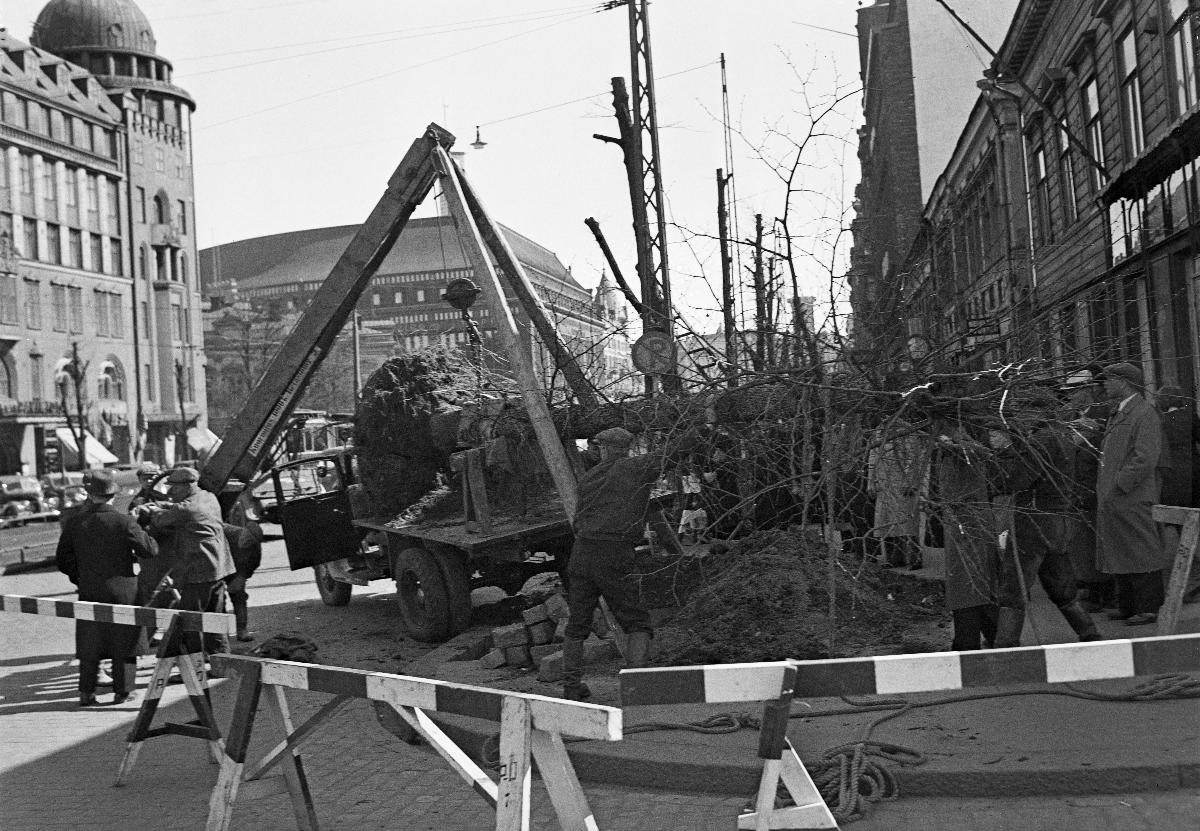
Puita vaihdetaan Heikinkadulla
Trädutbyte på Henriksgatan; Trees are changed on Henrikinkatu
sisällön kuvaus: Puita vaihdetaan Heikinkadulla Helsingissä 4.5.1938. content description: Trees are changed on Henrikinkatu in Helsinki 4.5.1938. innehållsbeskrivning: Trädutbyte på Henriksgatan i Helsingfors 4.5.1938.
Kuvaaja: Sundström, Hugo, kuvaaja
Vuosi: 1938
Paikka: Suomi, Uusimaa, Helsinki, Mannerheimintie Helsinki
Aiheet: HBL; puut (kasvit); kadut; kaupungit (alueet); viheralueet; esplanadit; trees; streets; greenbelts; cities; esplanades; greenspaces; träd; gator; grönområden; städer; esplanader